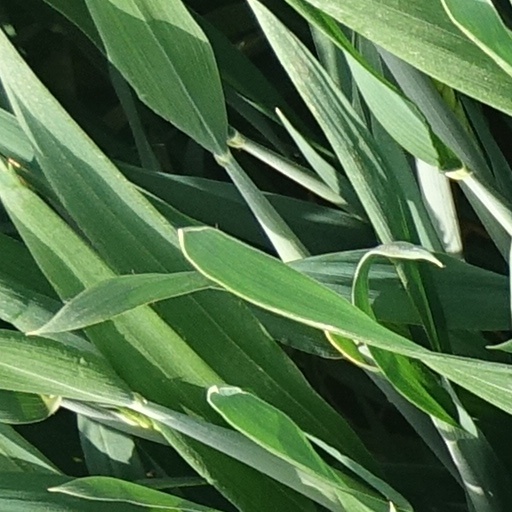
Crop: wheat